First Battle of Ulrichen

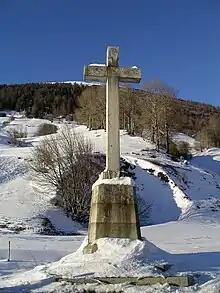

The First Battle of Ulrichen in 1211 was a decisive defeat of Bernese troops under Duke Berthold V of Zähringen by the army of the Canton of Valais under the Bishop of Sion Landrich von Mont. The battle took place near Ulrichen which is now part of Obergoms. Many details about the battle are uncertain or questioned by historians.